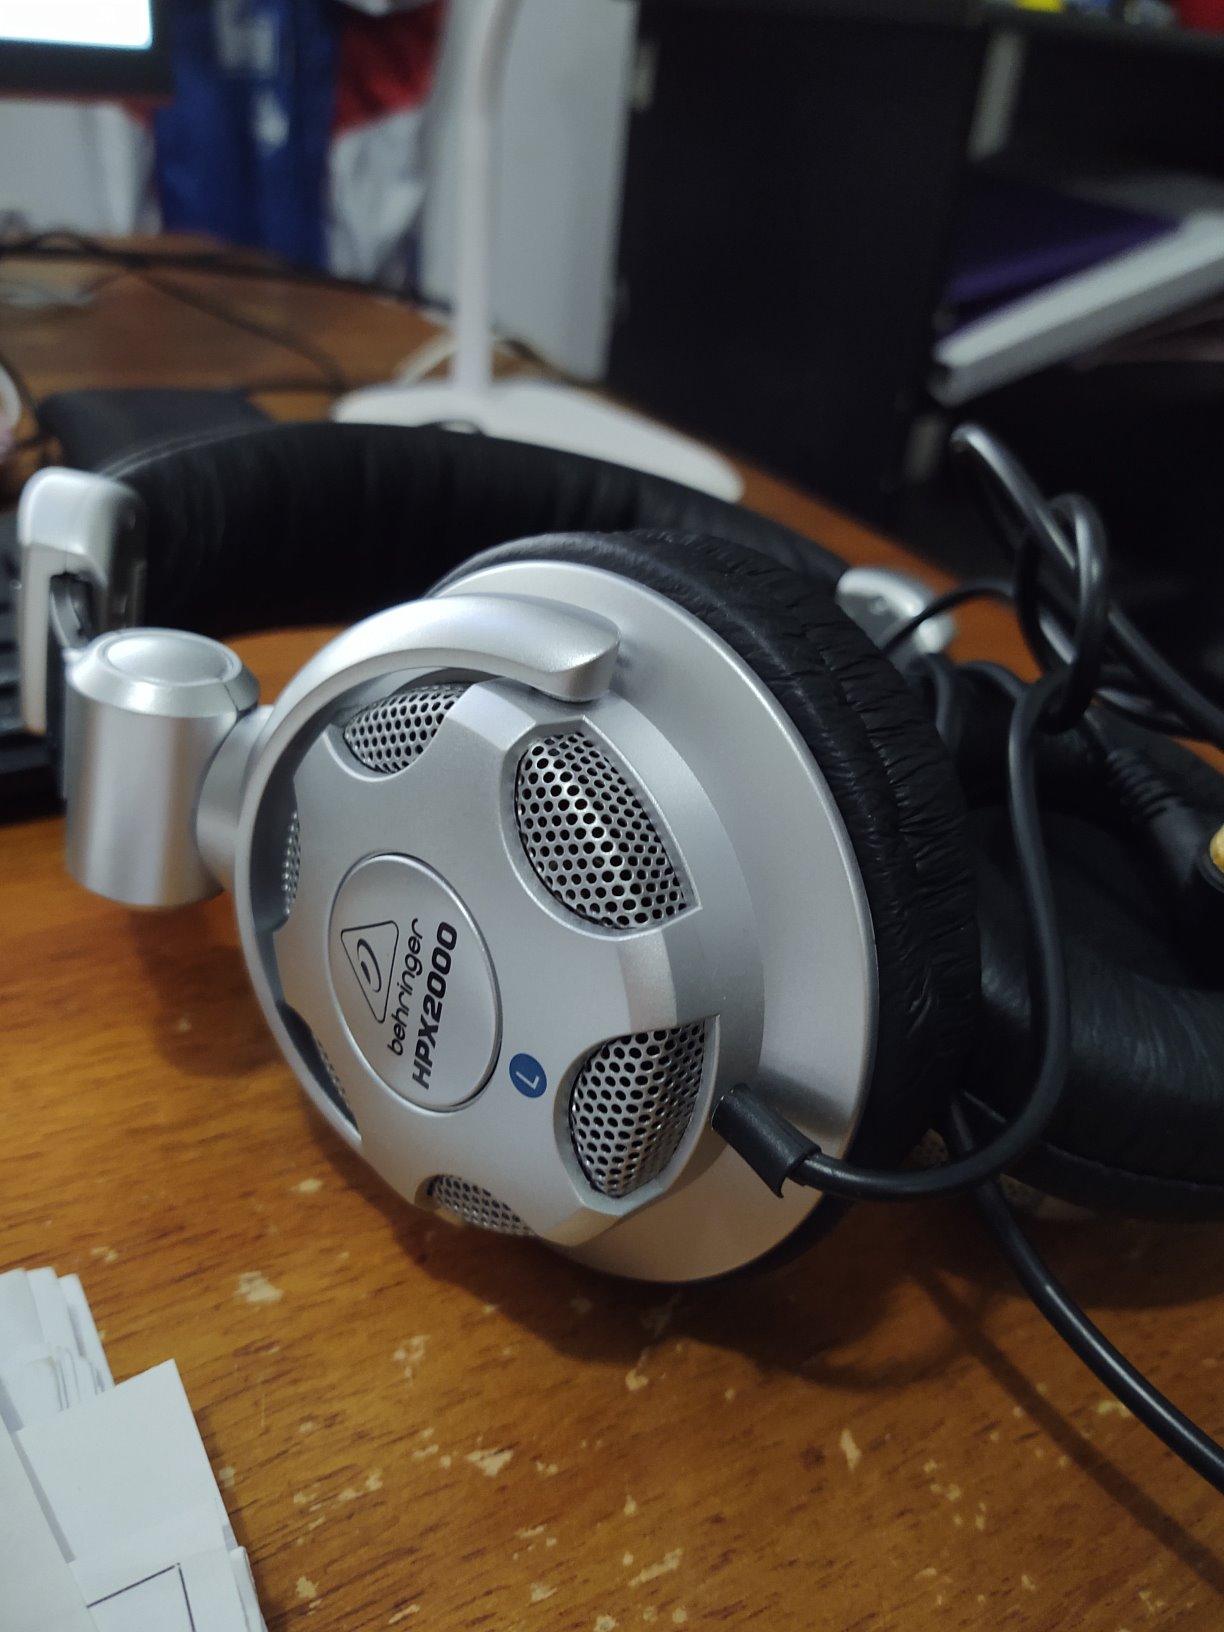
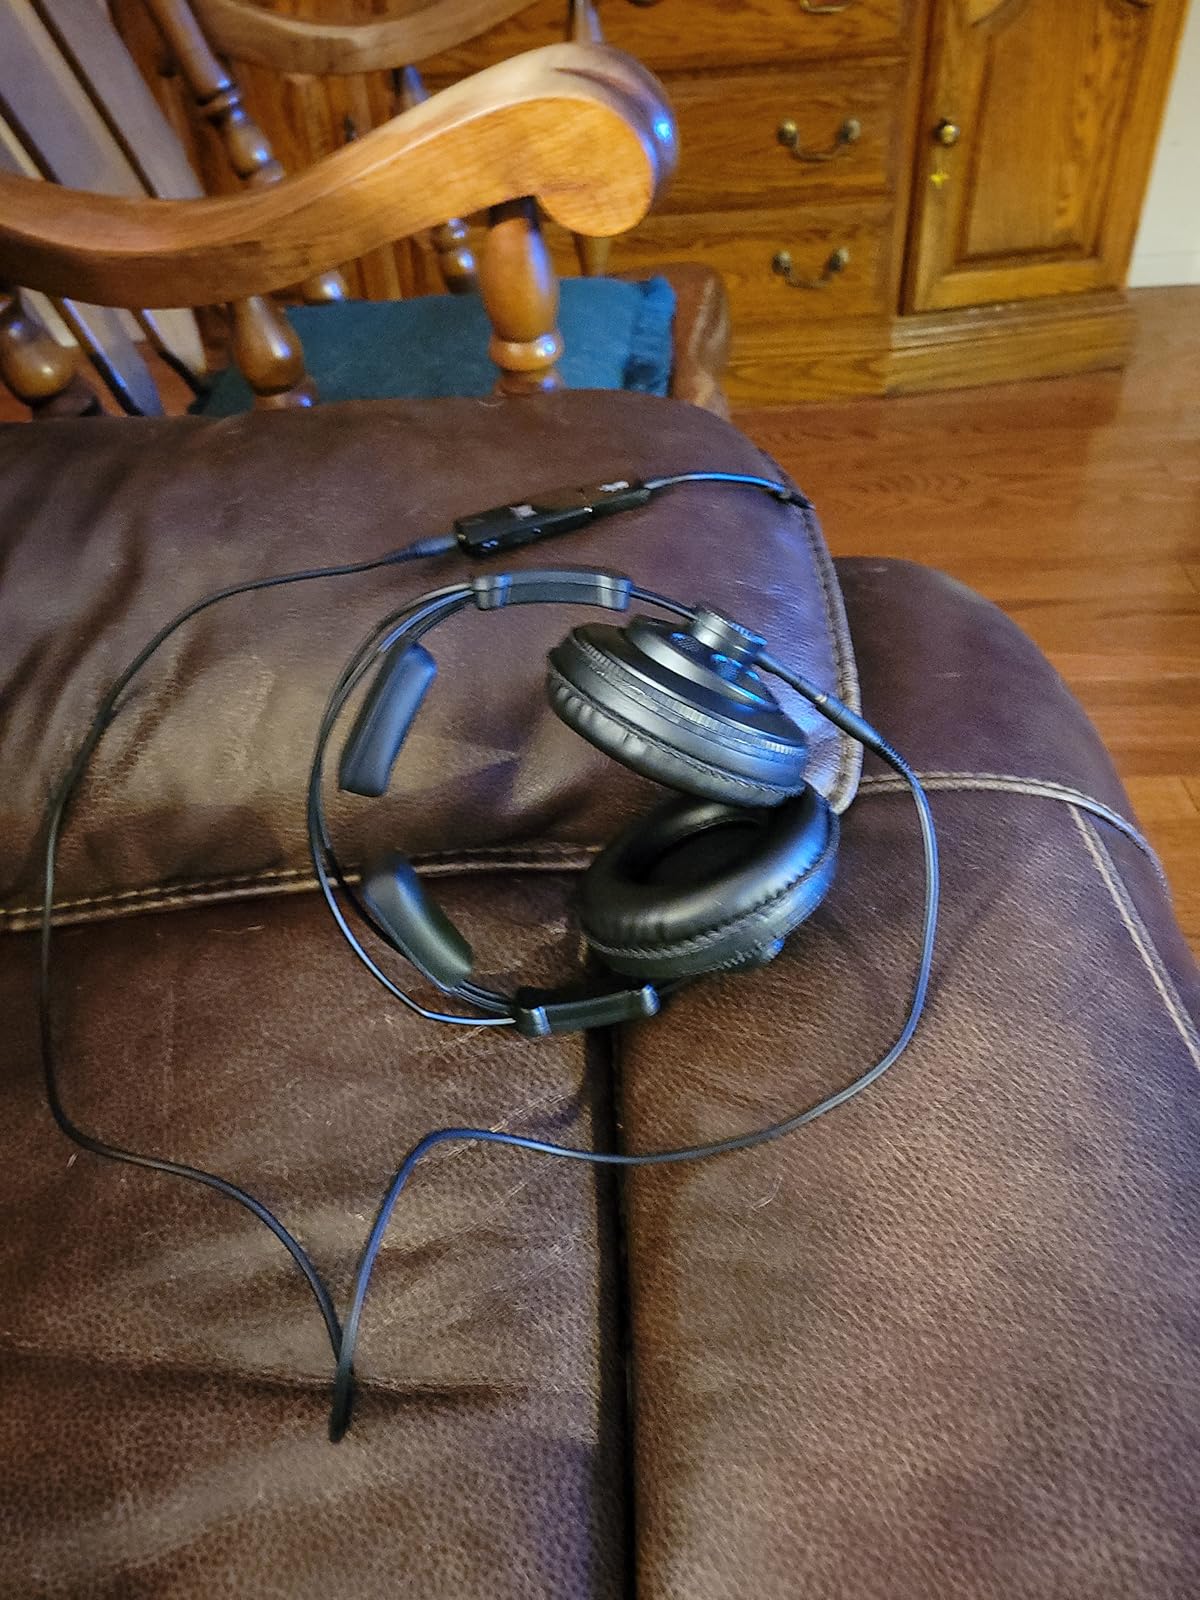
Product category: headphones
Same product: no